József Mucha

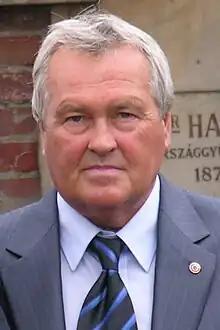
Mucha in 2011

József Mucha (born 25 October 1951) is a former Hungarian professional footballer who played as a midfielder, later became a football coach. He was a member of the Hungary national team.